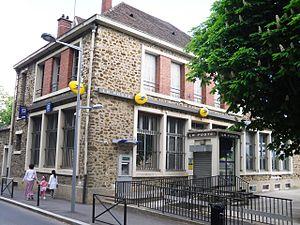
L'agence postale du centre-ville d'Athis-Mons (Essonne, Île-de-France, France).
Athis-Mons est une commune française située à douze kilomètres au sud-est de Paris dans le département de l’Essonne en région Île-de-France.